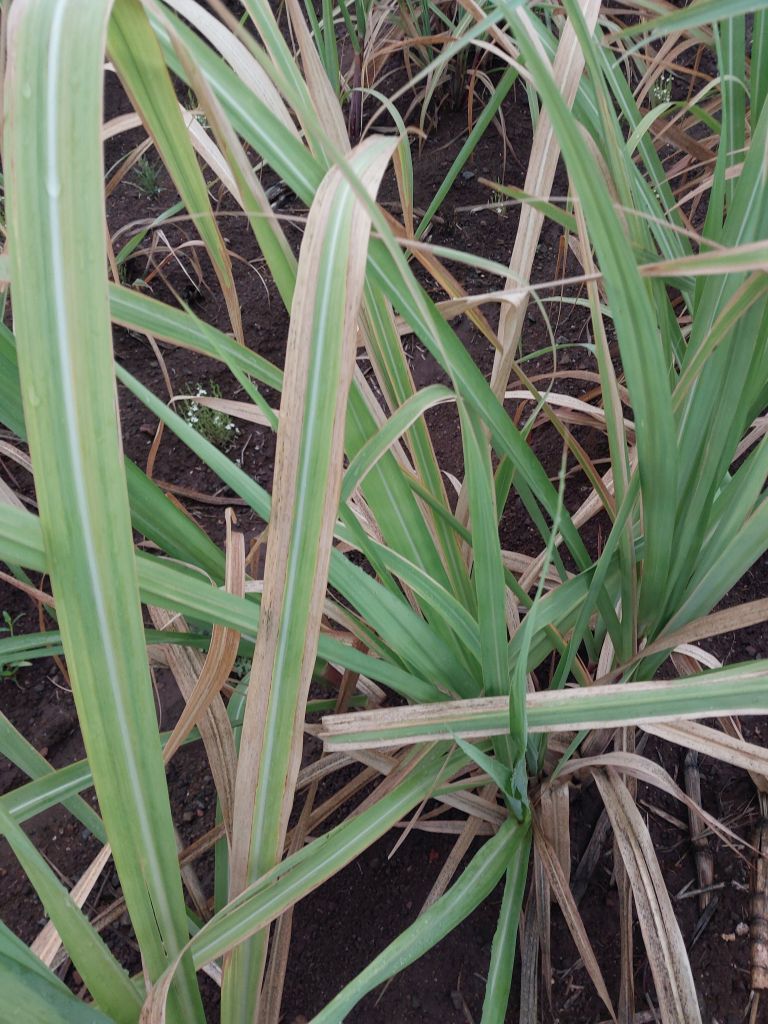
Label: BrownRust